Lou Grant (TV series)

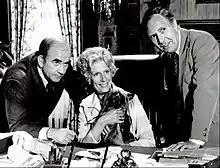
Ed Asner, Nancy Marchand and Mason Adams (1977)

Lou Grant works as city editor of the fictional "Los Angeles Tribune" daily newspaper, a job he takes after being fired from WJM-TV in Minneapolis at the end of the sitcom "The Mary Tyler Moore Show". (Grant mentions several times on "Mary Tyler Moore" that he had begun his career as a print journalist.)